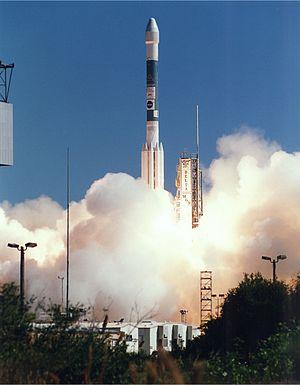
Mars Global Surveyor, également désignée par son sigle MGS, est une mission spatiale développée par le centre JPL de la NASA qui a étudié de 1997 à 2006 l'atmosphère et la surface de la planète Mars en circulant sur une orbite héliosynchrone autour de celle-ci. La sonde spatiale devait répondre aux nombreuses interrogations soulevées par les données collectées dans le cadre du programme Viking lancé 20 ans auparavant portant sur l'histoire de la planète, la structure de sa surface et de son atmosphère ainsi que sur les processus dynamiques encore à l’œuvre.